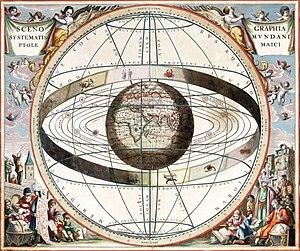
Extrait de l'Harmonia Macroscomica d'Andreas Cellarius, 1660/61. Figure montrant les signes du zodiaque et le système solaire avec la Terre en son centre, selon le système de Ptolémée."
Depuis sa création afin de décrire les « étoiles errantes » de l'époque classique, la définition des planètes est empreinte d'ambigüité. Durant sa longue utilisation, le mot a eu différentes significations, souvent équivalentes. Au cours des millénaires, le sens du terme n'a jamais été strict, et sa signification s'est altérée devenant floue jusqu'à inclure ou exclure un grand nombre d'objets différents, du Soleil et la Lune jusqu'aux satellites et aux astéroïdes. La connaissance de l'Univers s'améliorant, le sens du mot « planète » s'est élargi, évoluant parallèlement, perdant d'anciennes acceptions, et en adoptant de nouvelles, sans jamais arriver cependant à une définition unique et concrète.
Nicolas Malebranche, né à Paris le 6 août 1638 où il est mort le 13 octobre 1715, est un philosophe, prêtre oratorien et théologien français. Dans son œuvre, il est amené à synthétiser la pensée de saint Augustin et celle de René Descartes. Il y développe également une pensée profondément originale, d'une grande unité conceptuelle, qui intègre les nouvelles sciences de l'époque tout en se voulant conforme aux dogmes du christianisme. Par son esprit à la fois innovant et synthétique, il parvient à édifier un système explicatif remarquable qui entend résoudre toutes les questions et tous les problèmes en s'appuyant sur l'idée d'action divine.
On appelle physique classique l'ensemble des théories physiques validées jusqu'à la fin du XIXᵉ siècle, à savoir :